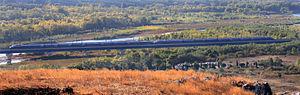
La LGV Méditerranée, ligne nouvelle 5, est une ligne ferroviaire française à grande vitesse à écartement standard et double voie de 250 km, qui prolonge la LGV Rhône-Alpes de Saint-Marcel-lès-Valence à Marseille et Nîmes. Elle relie Lyon et le nord de la France aux régions Provence-Alpes-Côte d’Azur et Occitanie.